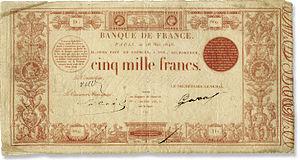
Premier billet de banque français en couleur (1847)
Le 5 000 francs rouge est un billet de banque en francs français créé le 28 mai 1846 par la Banque de France. Il est le billet du plus gros montant jamais émis en France et le restera jusqu'en 1950 avec la mise en circulation du 10 000 francs Génie français.
Liste les émissions de franc français sous la monarchie de Juillet entre 1830 et 1848. Les pièces sont à l’effigie du seul roi des Français de cette période : Louis-Philippe Iᵉʳ.
Les billets de banque en franc français furent en circulation sur le territoire de la France métropolitaine, et ce, de 1795 jusqu'à l'apparition des billets de banque en euro, en 2002.